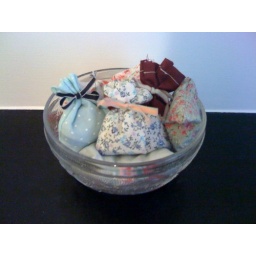
Lavender pouches in glass bowl